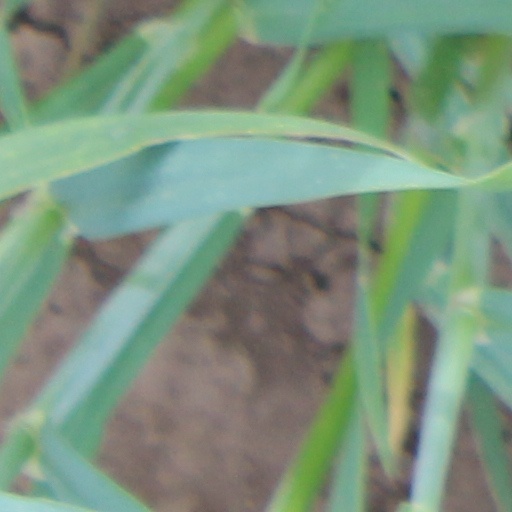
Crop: wheat